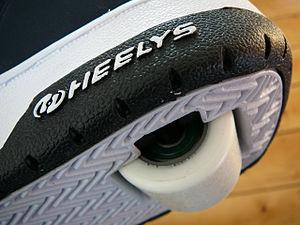
"Heelys est une marque de baskets à roulette originaire des États-Unis, dont le concept original permet de rouler ou simplement marcher normalement. Le changement entre la marche et le ""heeling"" est possible grâce à un trou dans le talon de la chaussure dans lequel on peut « clipser » les roues, ou y enfoncer des « caches », que l'on peut à tout moment retirer grâce à une « clef ». C'est un l'intermédiaire entre les rollers et les baskets.